University of Michigan

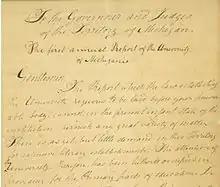
First Annual Report of the "University of Michigania", authored by its first president John Monteith, November 16, 1818

Promptly after the Territory of Michigan's formation in 1805, prominent citizens acknowledged the need for a college. In 1806, Gabriel Richard, who presided over several schools in the Town of Detroit, first petitioned for land to found a college. Although Governor William Hull and Woodward promulgated an act in 1809 to establish public school districts, this preliminary endeavor yielded negligible results. Woodward, aspiring to categorize knowledge (which he termed "encathol epistemia"), discussed this with Thomas Jefferson in 1814. In 1817, Woodward drafted a territorial act for the "Catholepistemiad", or "University of Michigania", which included thirteen professorships, or "didaxiim". The act was enacted on August 26, 1817, with Richard appointed vice president and John Monteith as president. Woodward sought funding from the Zion Masonic Lodge, which contributed $250, leading to a total of $5,000 raised for the university. The cornerstone for the first schoolhouse, situated near the intersection of Bates Street and Congress Street in Detroit, was laid on September 24, 1817, and by the following year, a Lancasterian school, taught by Lemuel Shattuck, and a classical academy were operational. Additional schools were established in Monroe and Mackinaw by the end of September 1817. In 1821, a new act placed the corporation under the control of a board of trustees. Monteith, no longer president, joined the board, and Richard served on the board until his death in 1832. The trustees continued to manage the schools and classical academy, but established no new schools. By 1827, all schools had closed, and the Detroit schoolhouse was leased to private teachers.